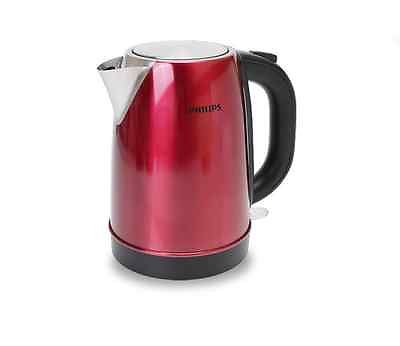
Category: kettle